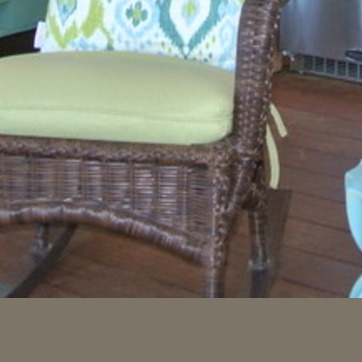
Material: other